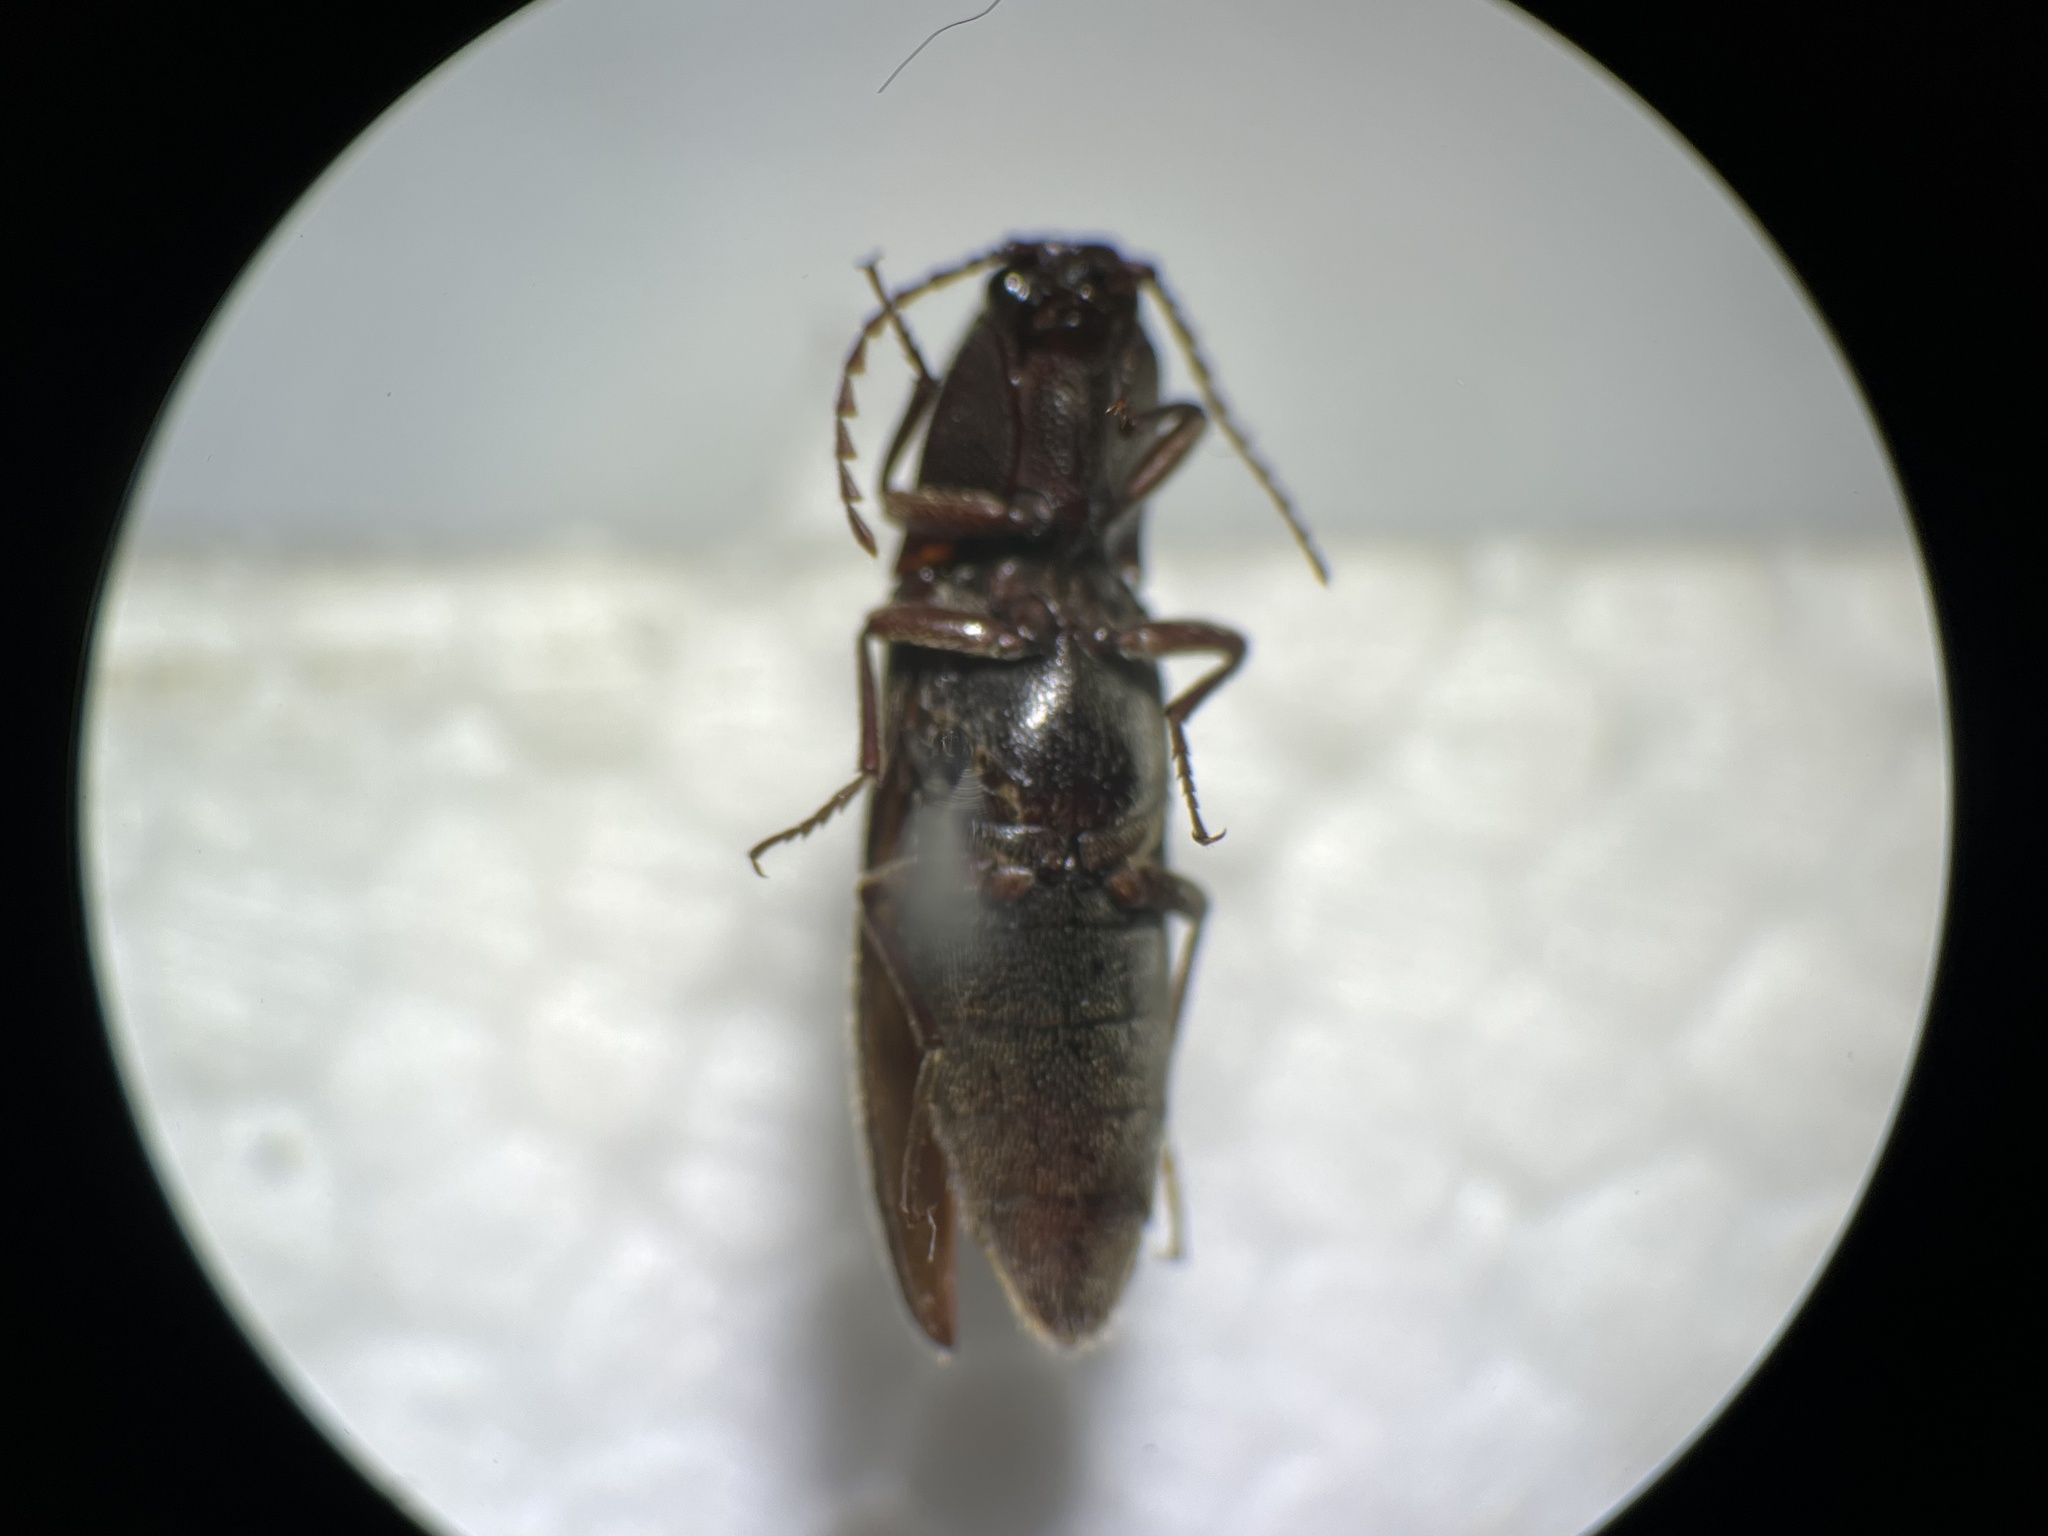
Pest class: clickbeetles_wireworms